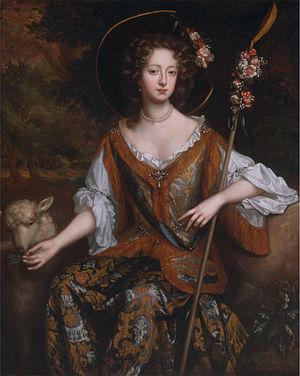
John FitzGerald, 18ᵉ comte de Kildare, appelé Lord Offaly jusqu'en 1664, est un pair irlandais.